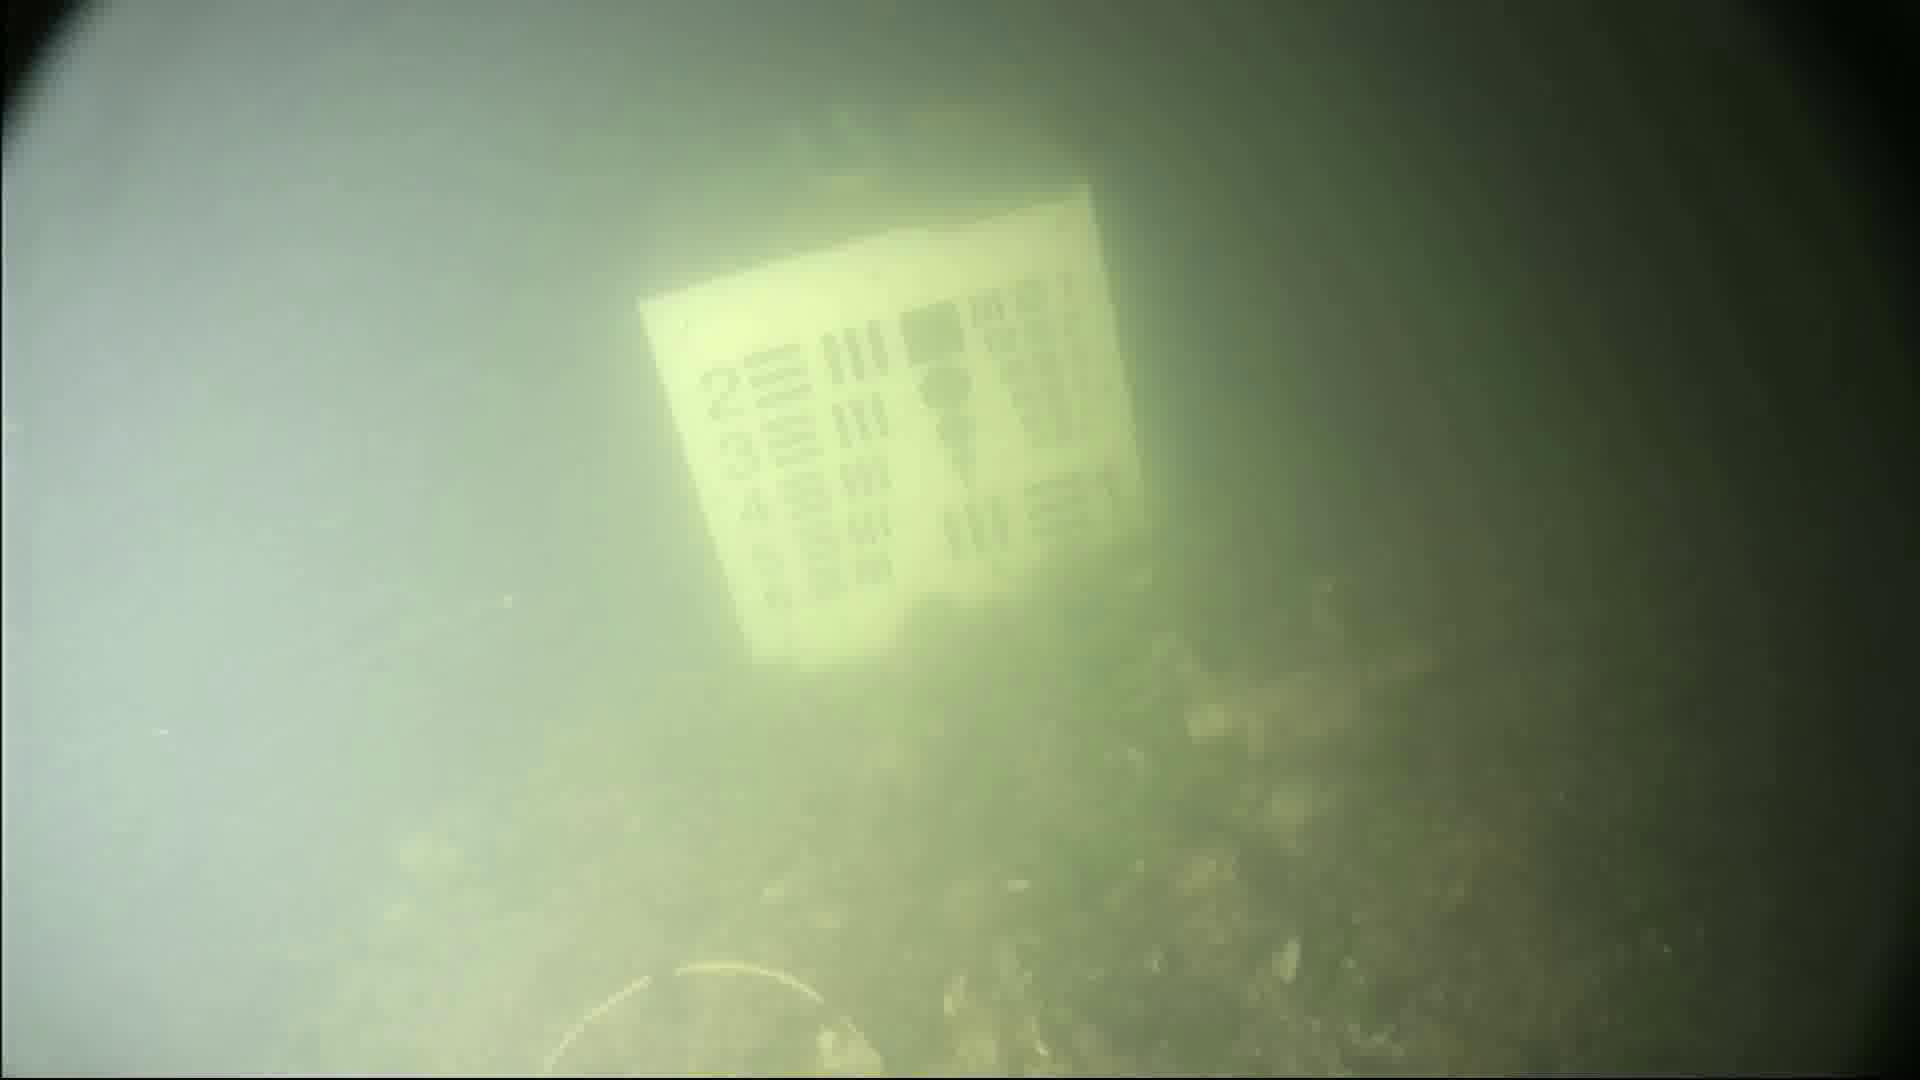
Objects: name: crab